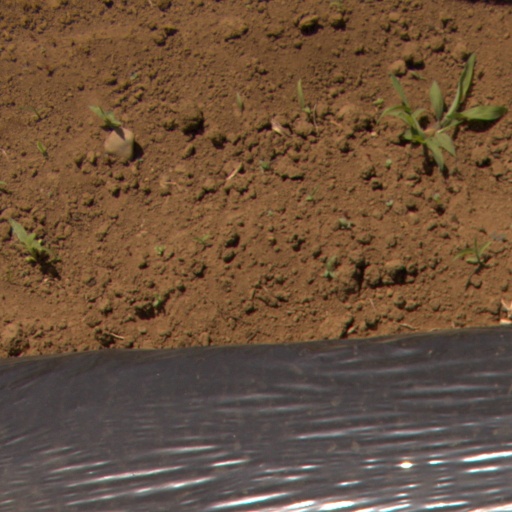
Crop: Jerusalem artichoke